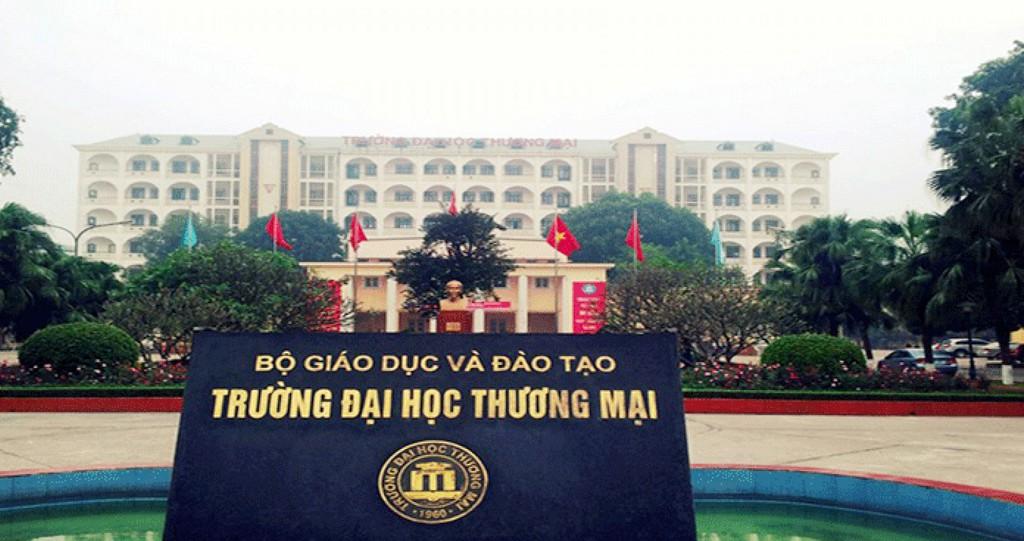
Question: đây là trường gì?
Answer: đây là trường đại học thương mại